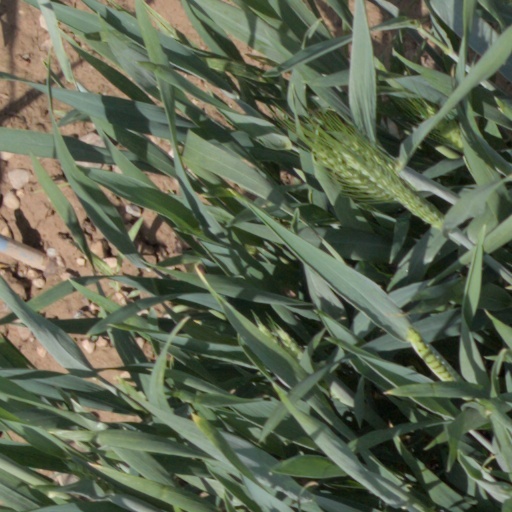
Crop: wheat